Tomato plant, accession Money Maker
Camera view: horizontal (90 deg, fisheye); turntable rotation: 270 degrees
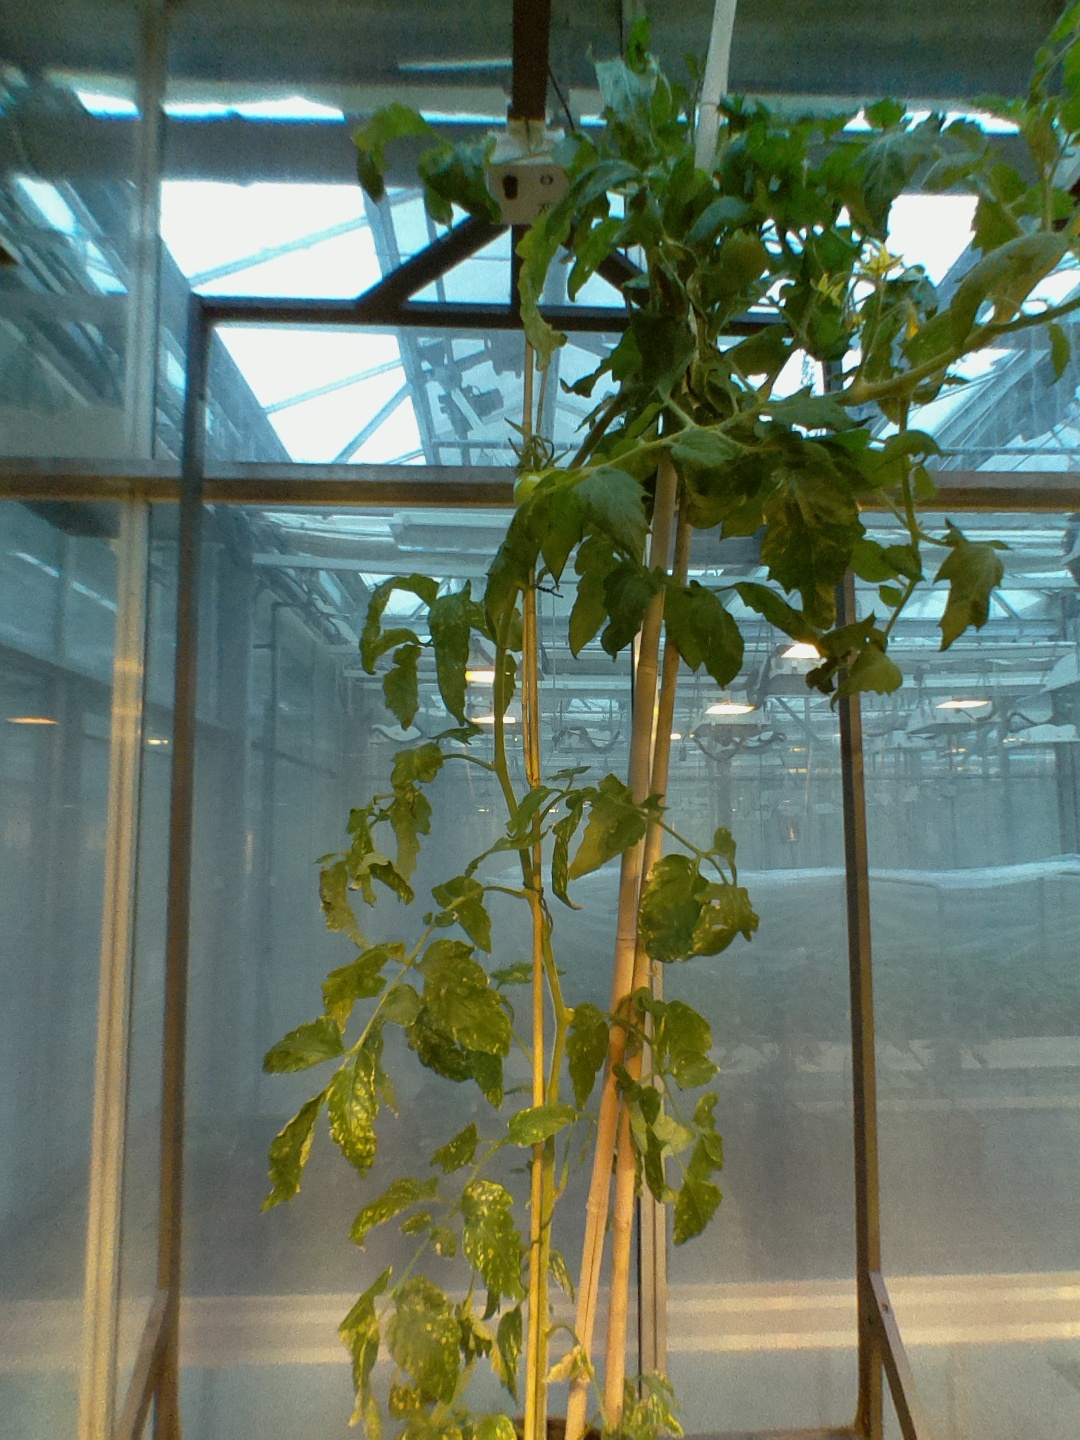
BBCH growth stage 74: 40%-50% of final fruit size